Oldsmobile 442

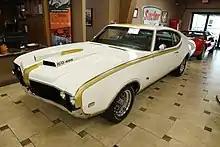
1969 Hurst Oldsmobile on display at Ideal Classic Cars in Venice, Florida.

A GM policy decision banning multiple carburetors for all vehicles except Ed Cole's beloved Corvette and the Corvair saw the demise of the L69 with its triple carburetors, a rare option for Olds and an icon for Pontiacs since 1957. The W30 remained available, although the four-barrel Quadrajet carburetor replaced the tri carb setup. New red plastic inner fender liners became part of the W30 package. 502 factory W30 engines were built to meet NHRA homologation rules, along with an unknown number of dealer-installed packages.